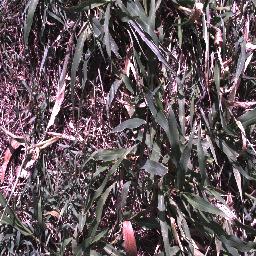
Label: negative